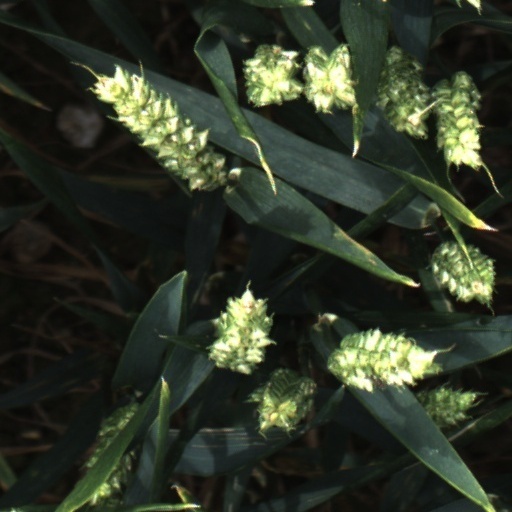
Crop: wheat